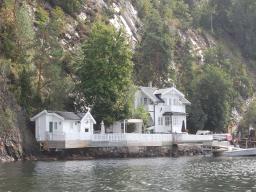
Label: Background_without_leaves